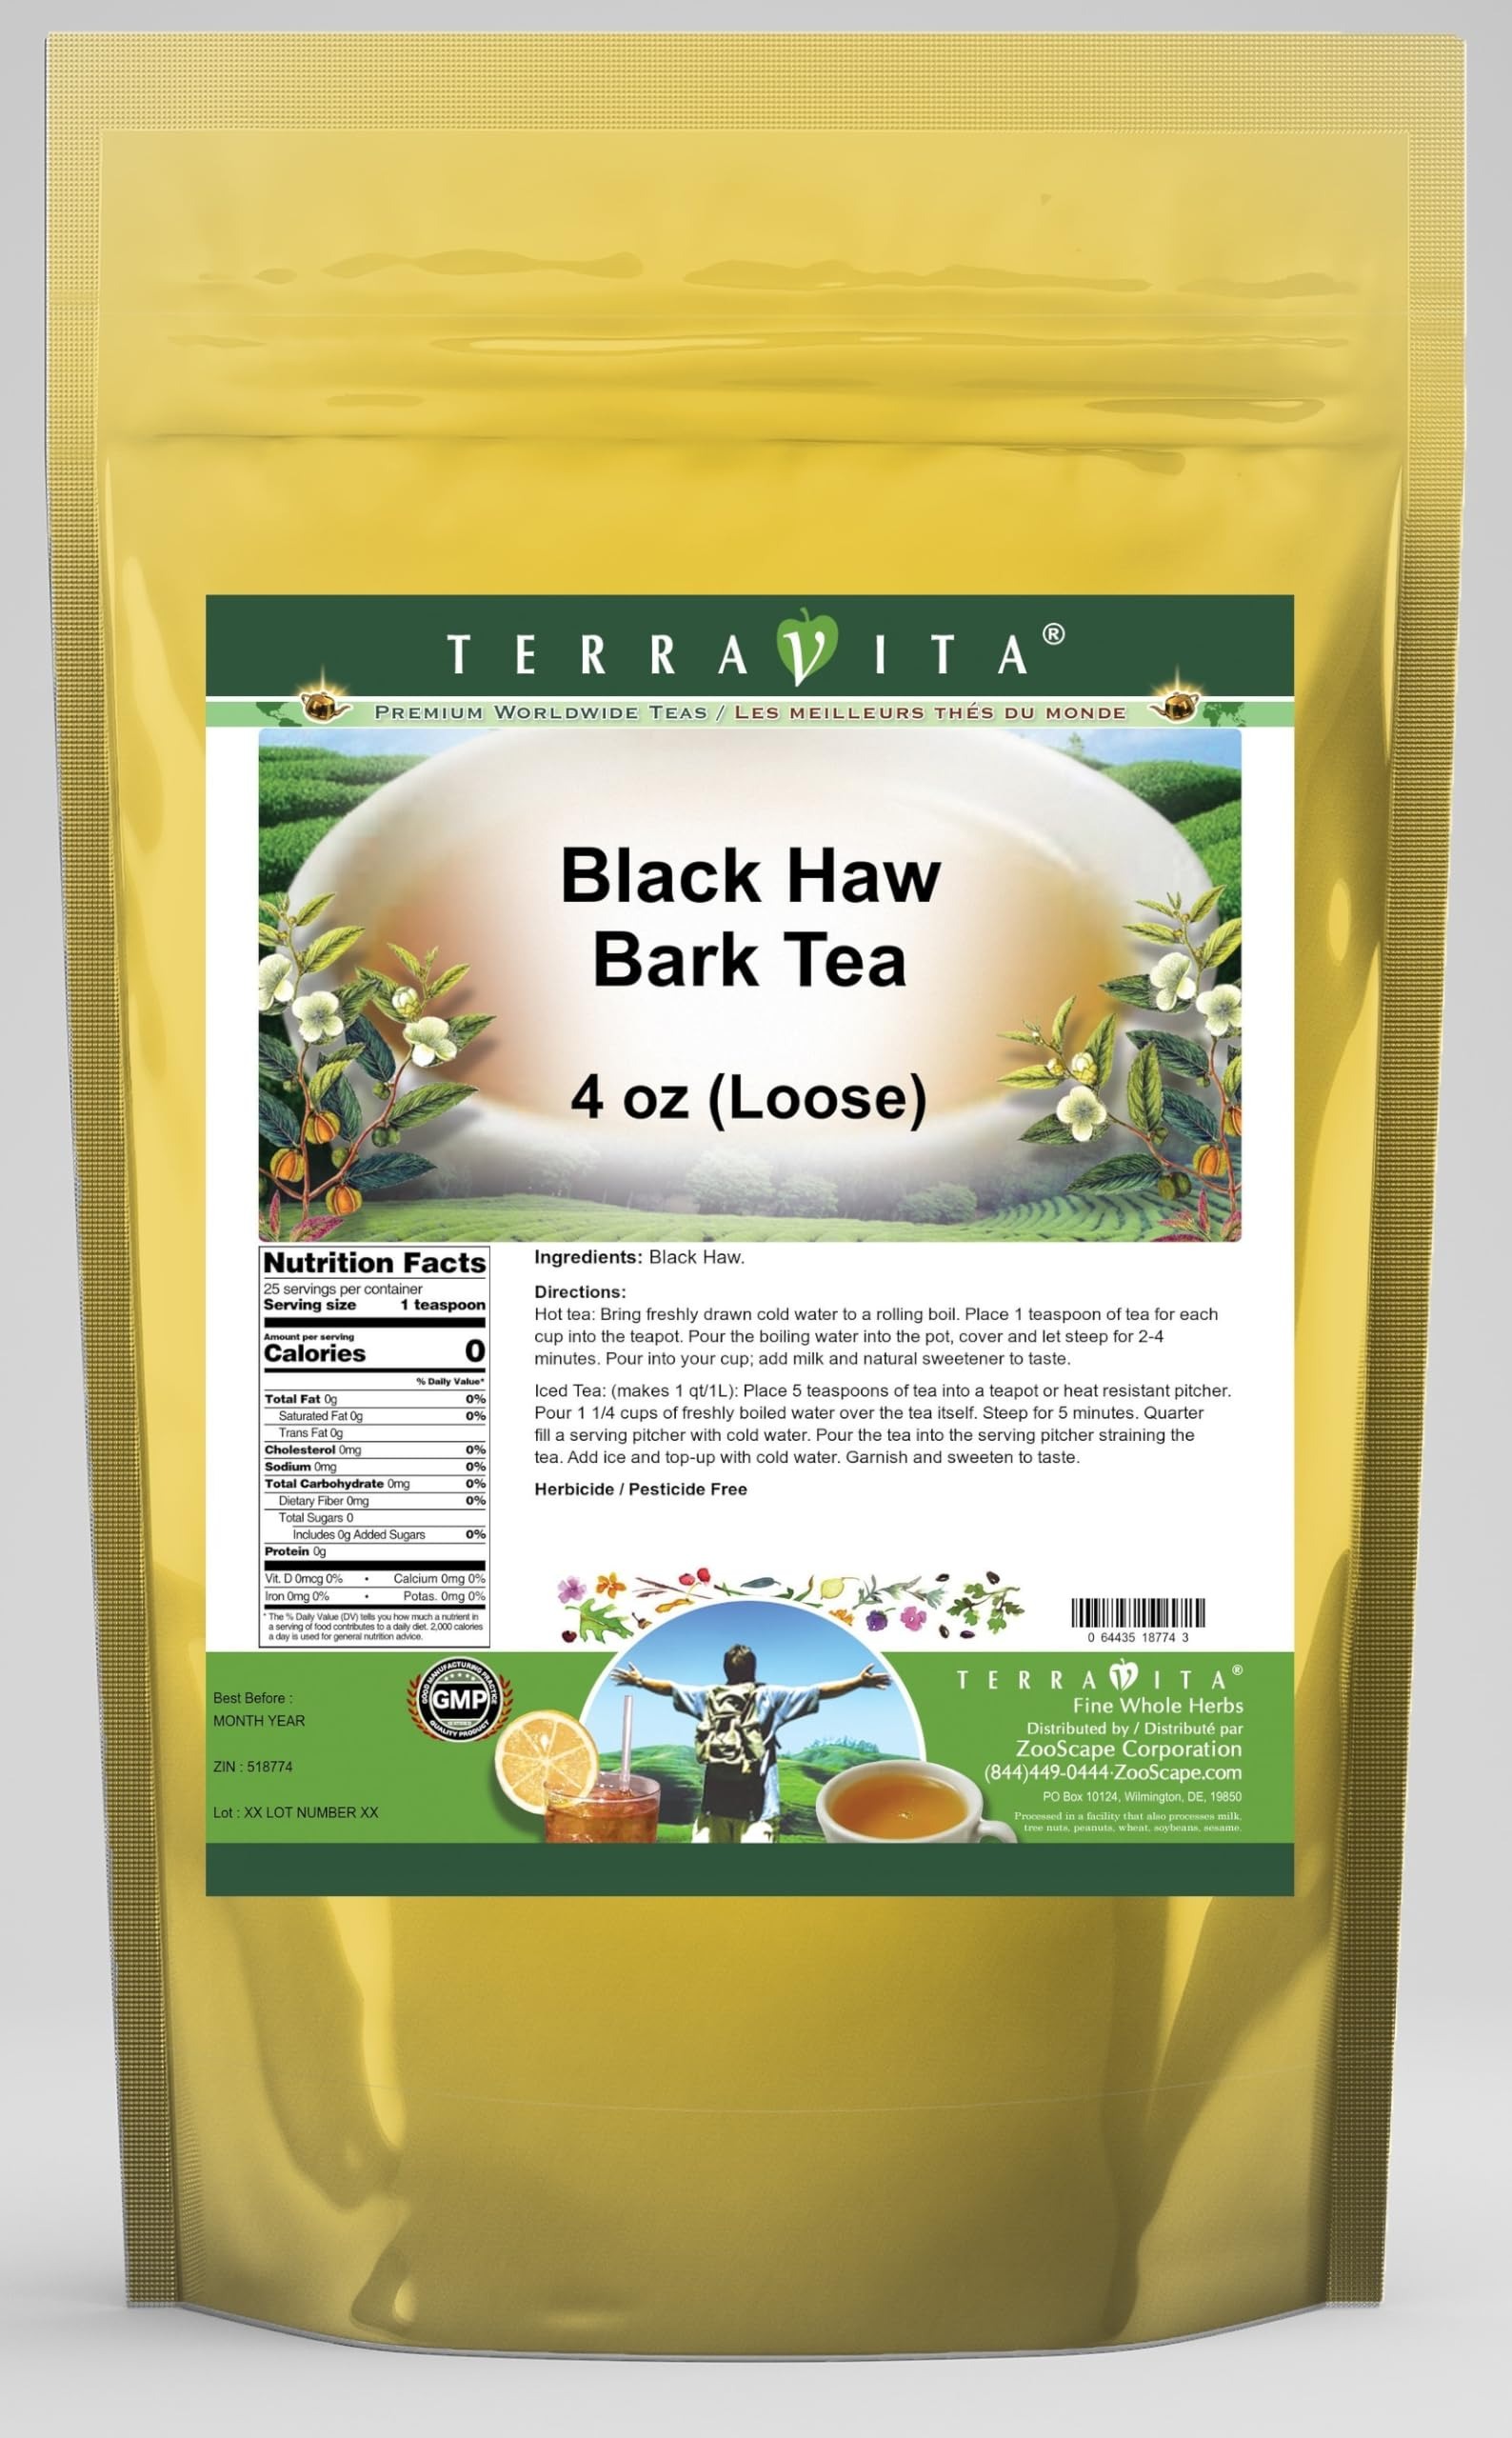
Item Name: Black Haw Bark Tea (Loose) (4 oz, ZIN: 518774) - 3 Pack
Bullet Point 1: Black Haw Bark Tea (Loose) (4 oz, ZIN: 518774)
Bullet Point 2: No fillers.
Bullet Point 3: Manufacturer: TerraVita
Bullet Point 4: Size: 4 oz
Bullet Point 5: Loose Leaf Herbal Tea - Packed in a convenient upright pouch!
Product Description: Black Haw Bark Tea (Loose) (4 oz, ZIN: 518774)<BR><BR>Packaged in the United States in a GMP certified facility (Good Manufacturing Practice).<BR><BR>No fillers.<BR><BR>Manufacturer: TerraVita<BR><BR>Size: 4 oz<BR><BR>Loose Leaf Herbal Tea - Packed in a convenient upright pouch!<BR><BR>Ingredients: Black Haw
Value: 12.0
Unit: Ounce

Price: 72.25